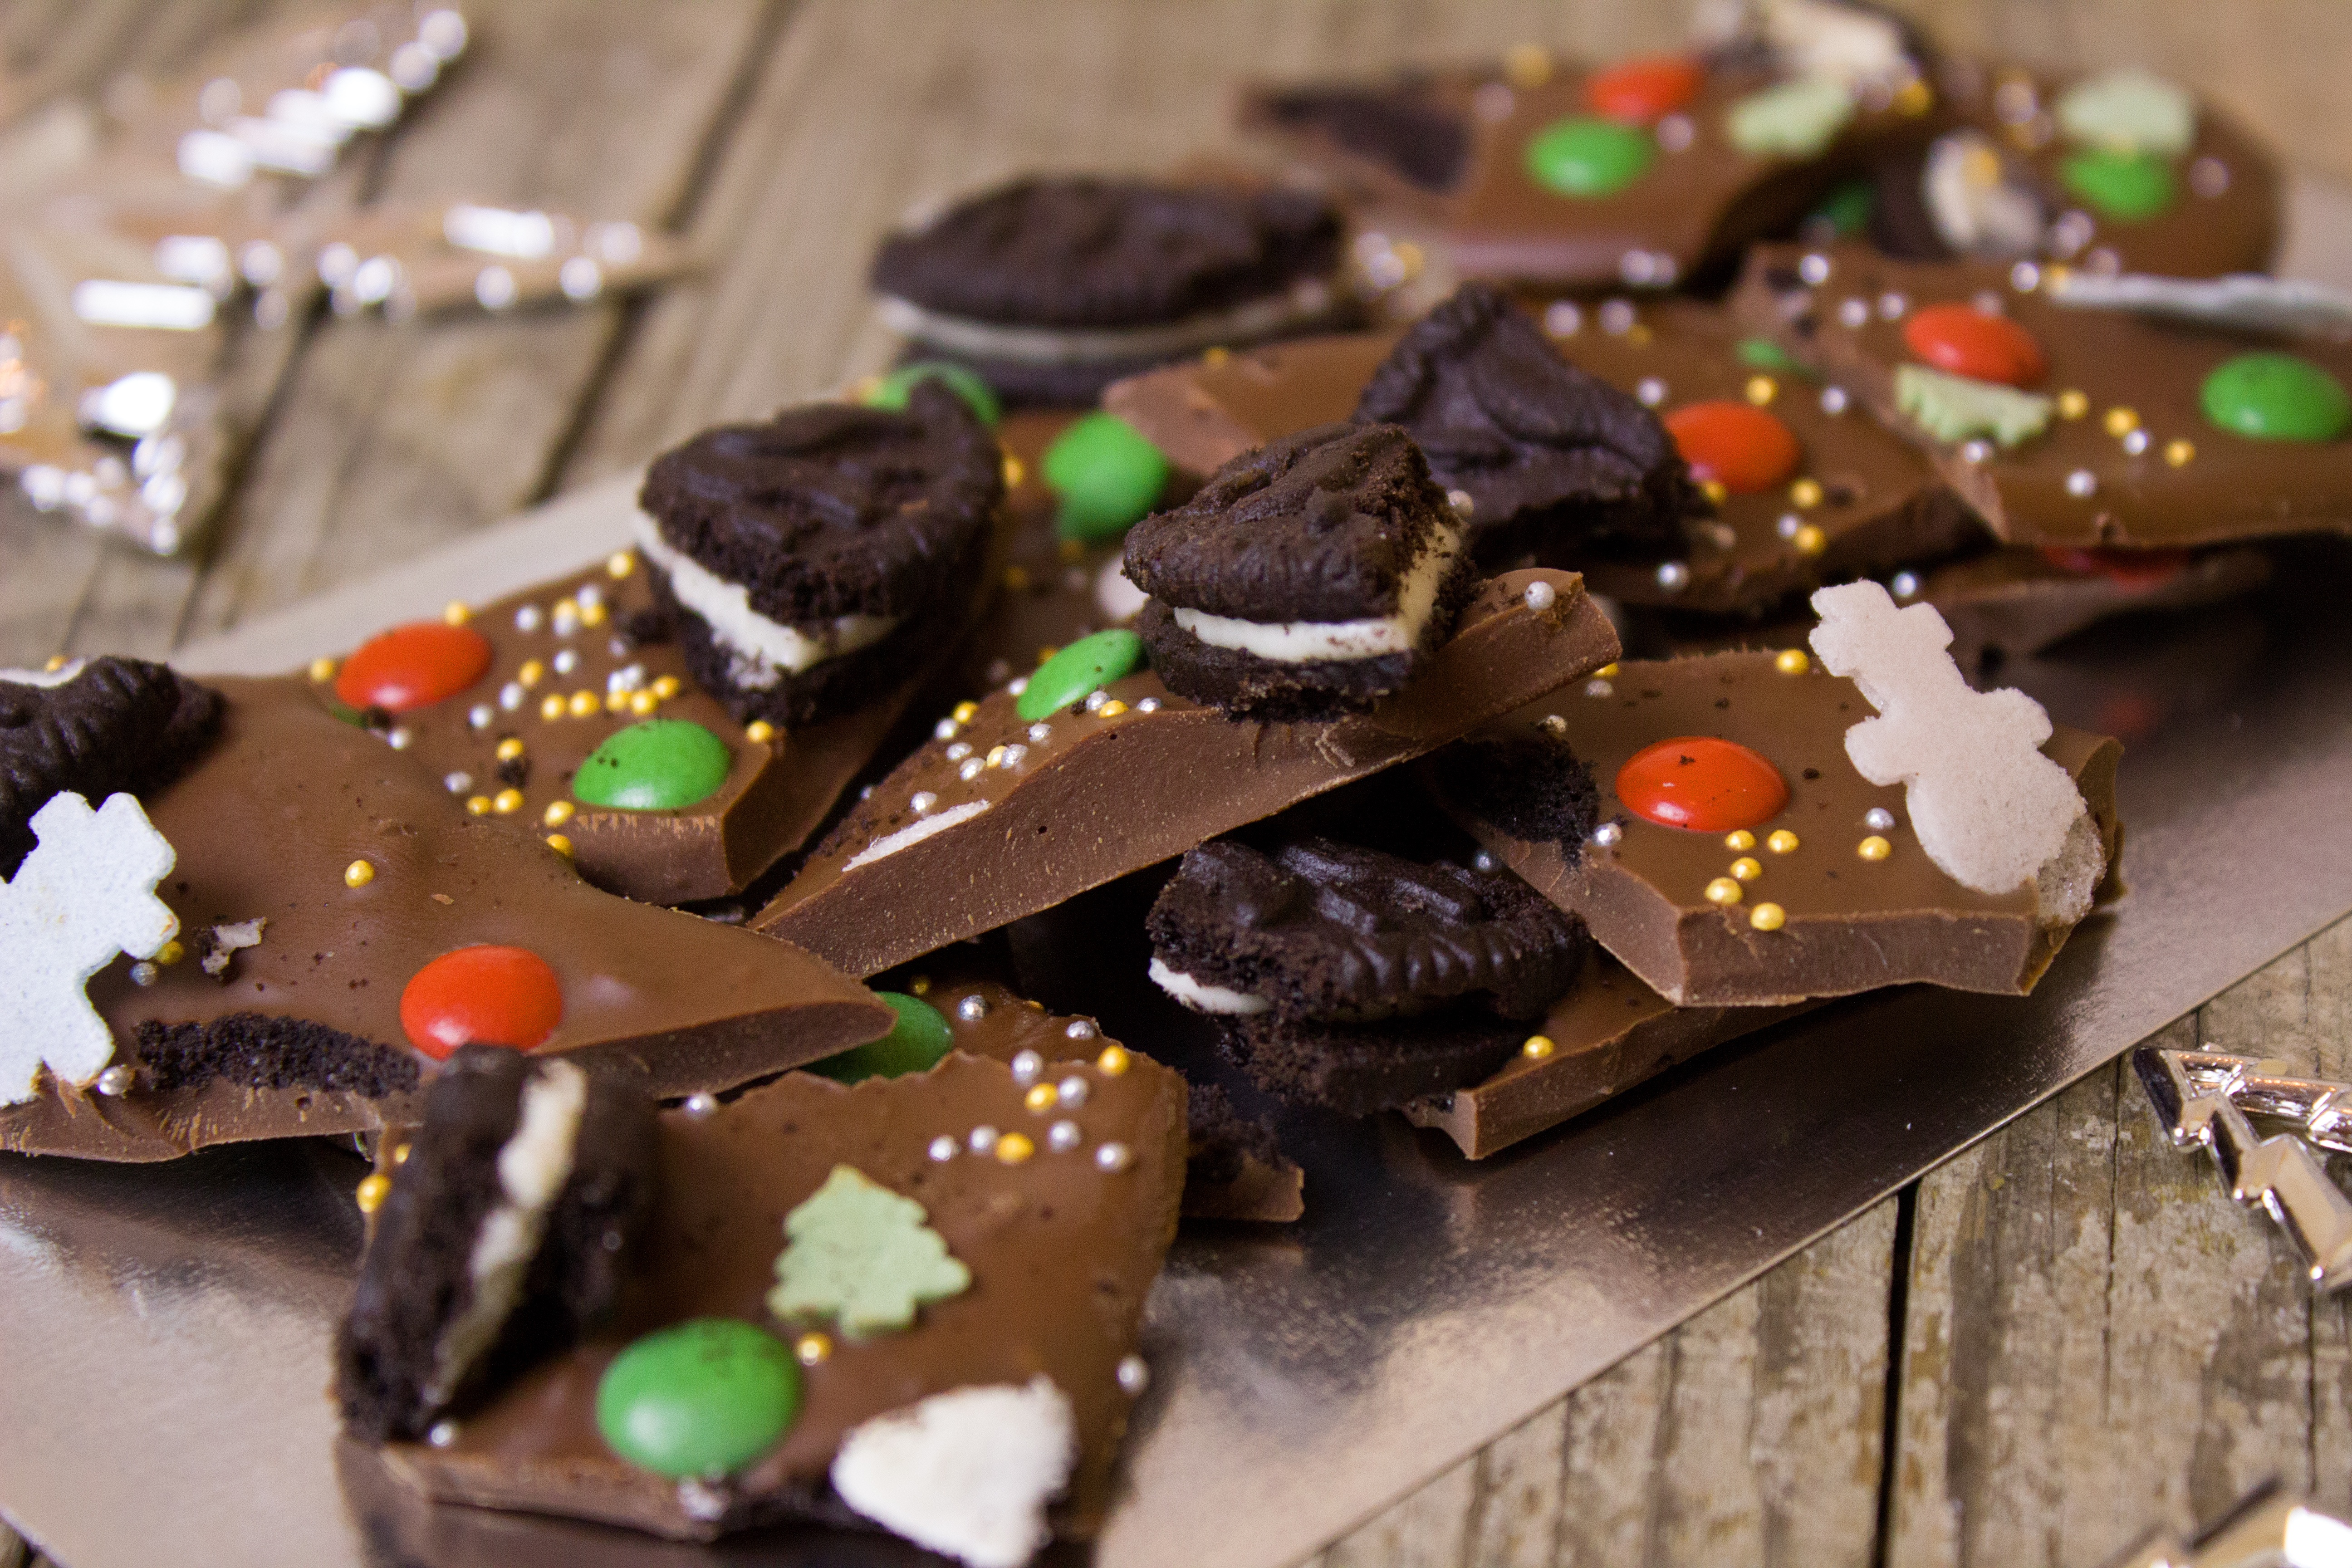
sweet, star, gift, food, colorful, chocolate, christmas, dessert, delicious, cake, advent, christmas time, cookies, sugar, icing, oreo, sweetness, treat, baked goods, small cakes, nibble, snow man, chocolate lentils, snack food, cookies and crackers, chocolate brownie